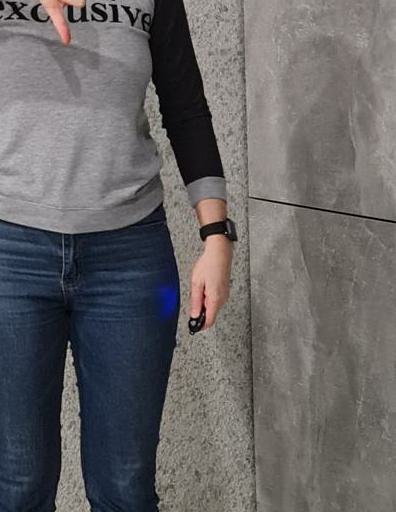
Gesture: no_gesture